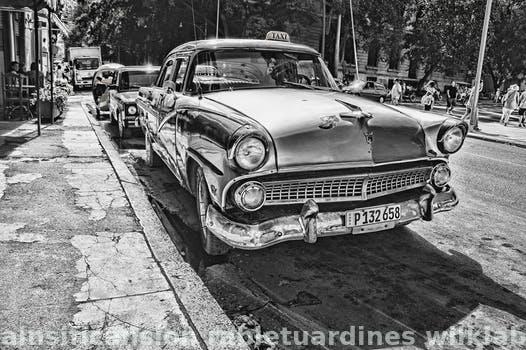
Label: Watermark